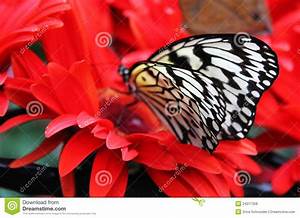
Label: farfalla